Israeli war crimes

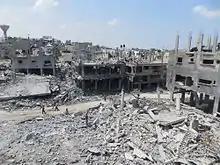
Ruins of a residential area in Beit Hanoun

Israel targeted many homes in this conflict. UNWRA official Robert Turner estimated that 7,000 homes were demolished and 89,000 were damaged, some 10,000 of them severely. This has led to many members of the same family being killed. B'Tselem documented 59 incidents of bombing and shelling, in which 458 people were killed. In some cases, Israel has stated that these homes were of suspected militants and were used for military purposes. "The New York Times" noted that the damage in this operation was higher than in the previous two wars and stated that 60,000 people had been left homeless as a result. The destruction of homes has been condemned by B'Tselem, Human Rights Watch, and Amnesty International as unlawful, amounting to collective punishment and war crimes.